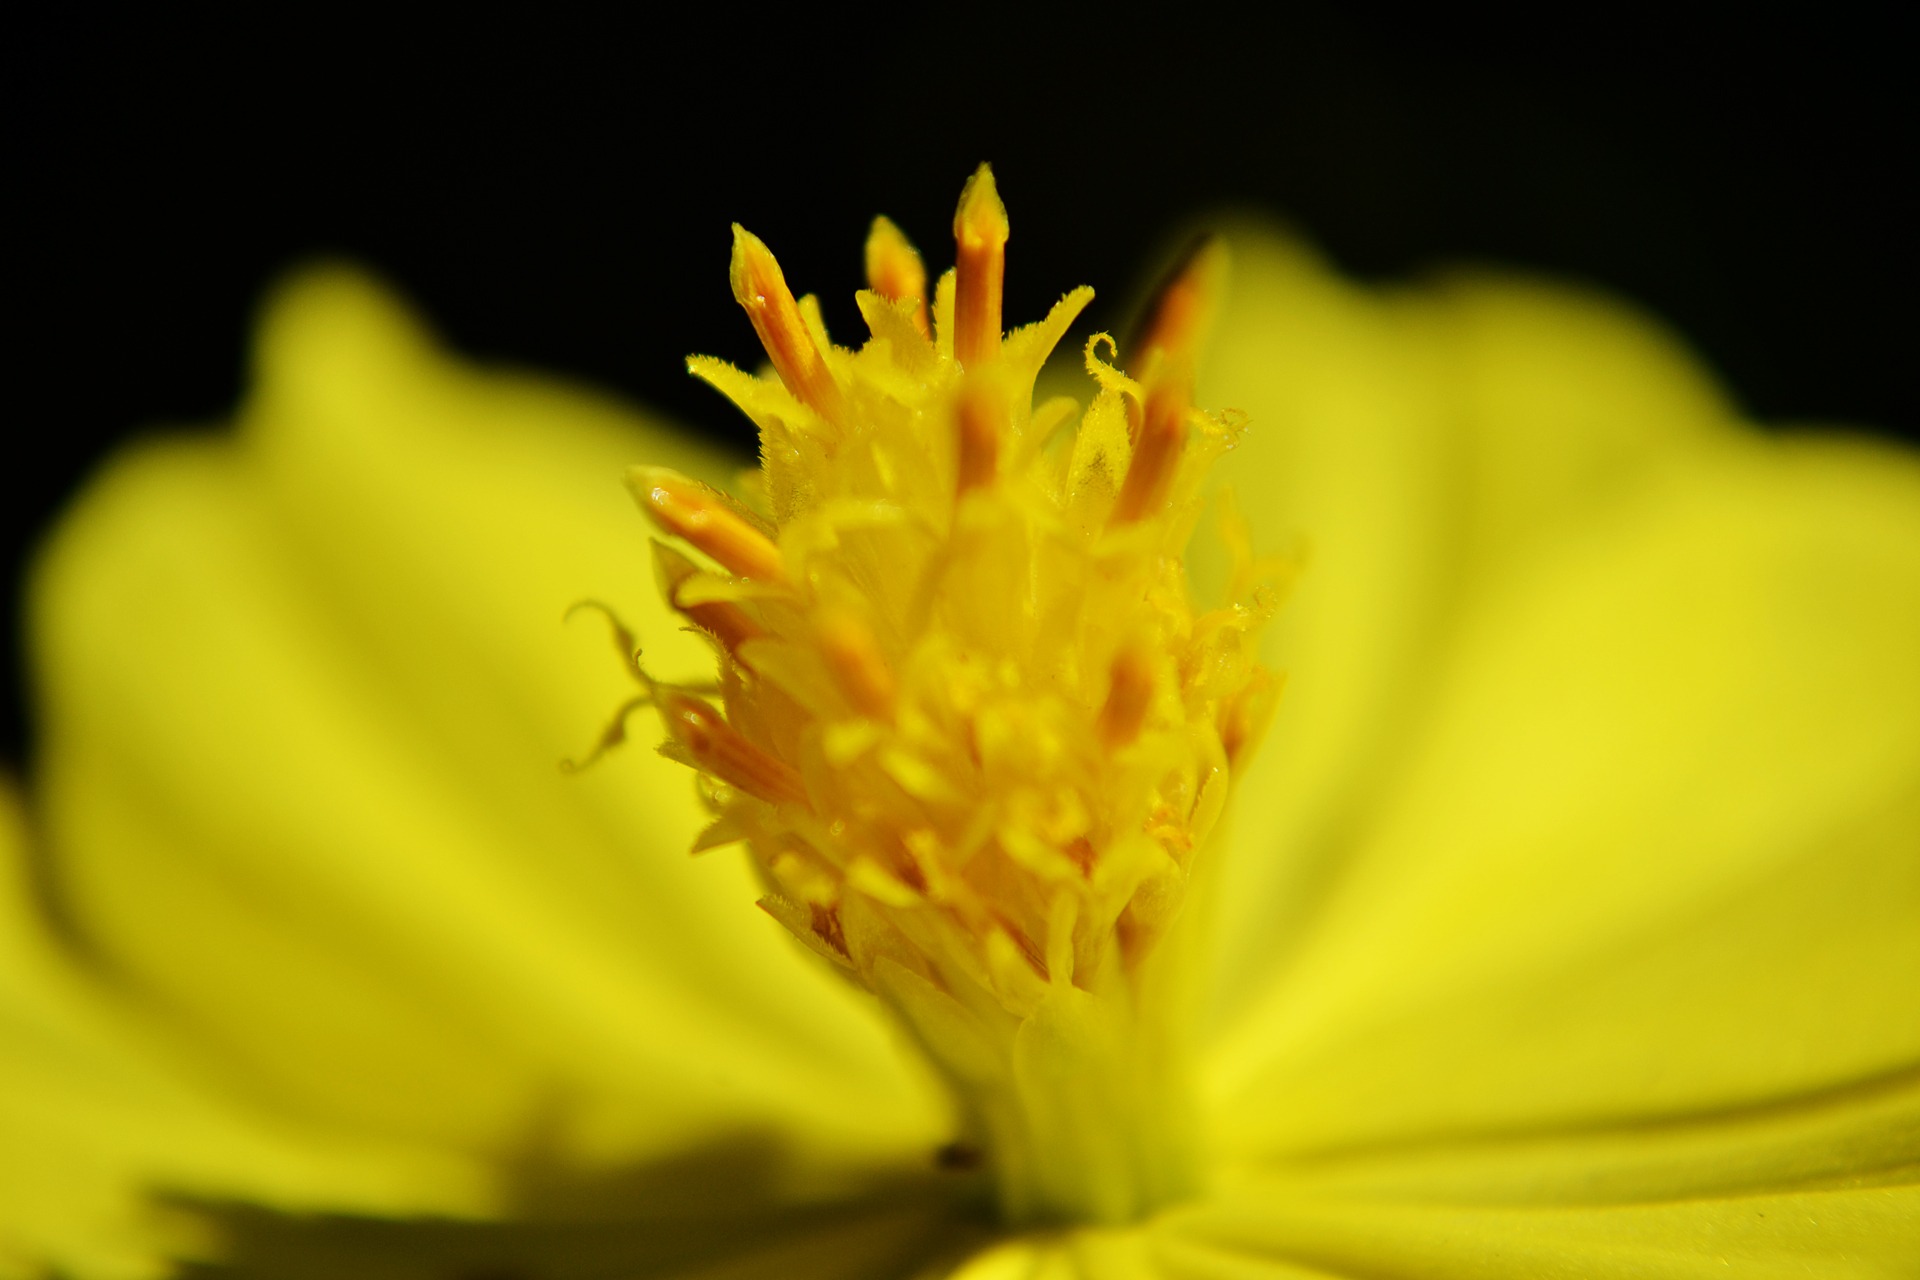
nature, blossom, plant, photography, sunlight, leaf, flower, petal, summer, pollen, green, botany, yellow, flora, wildflower, close up, sri lanka, nectar, ceylon, macro photography, flowering plant, daisy family, plant stem, mawanella, center of a flower